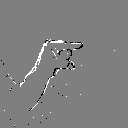
ASL letter: g